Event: Nepal Earthquake
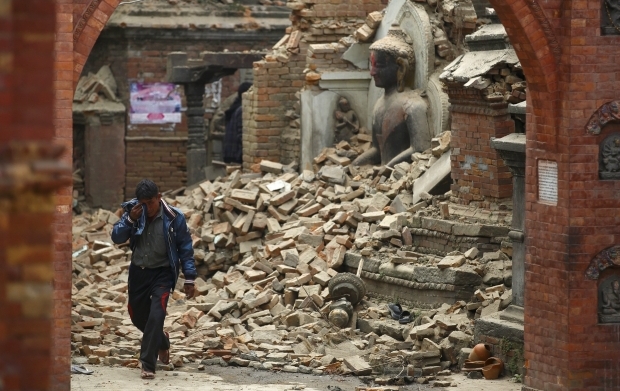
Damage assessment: damage